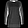
Label: Pullover